Tunisian Victory

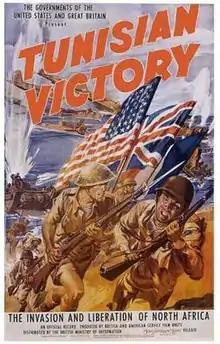

Tunisian Victory is a 1944 Anglo-American propaganda film about the victories in the North Africa Campaign of World War II.